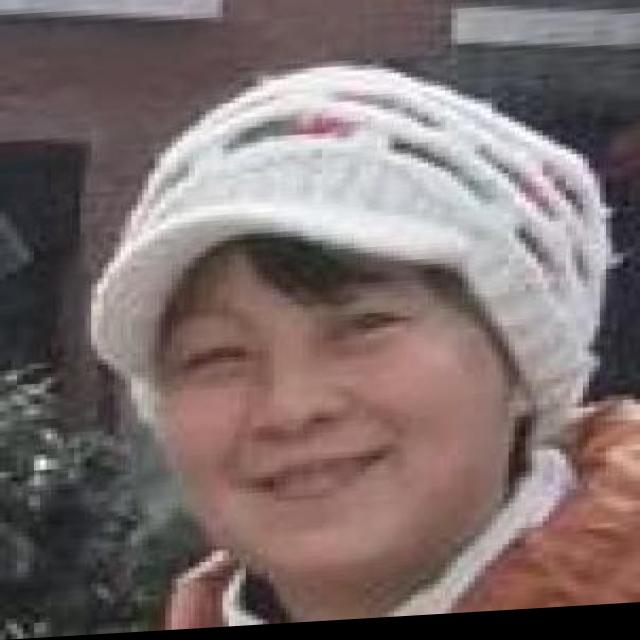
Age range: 45-64